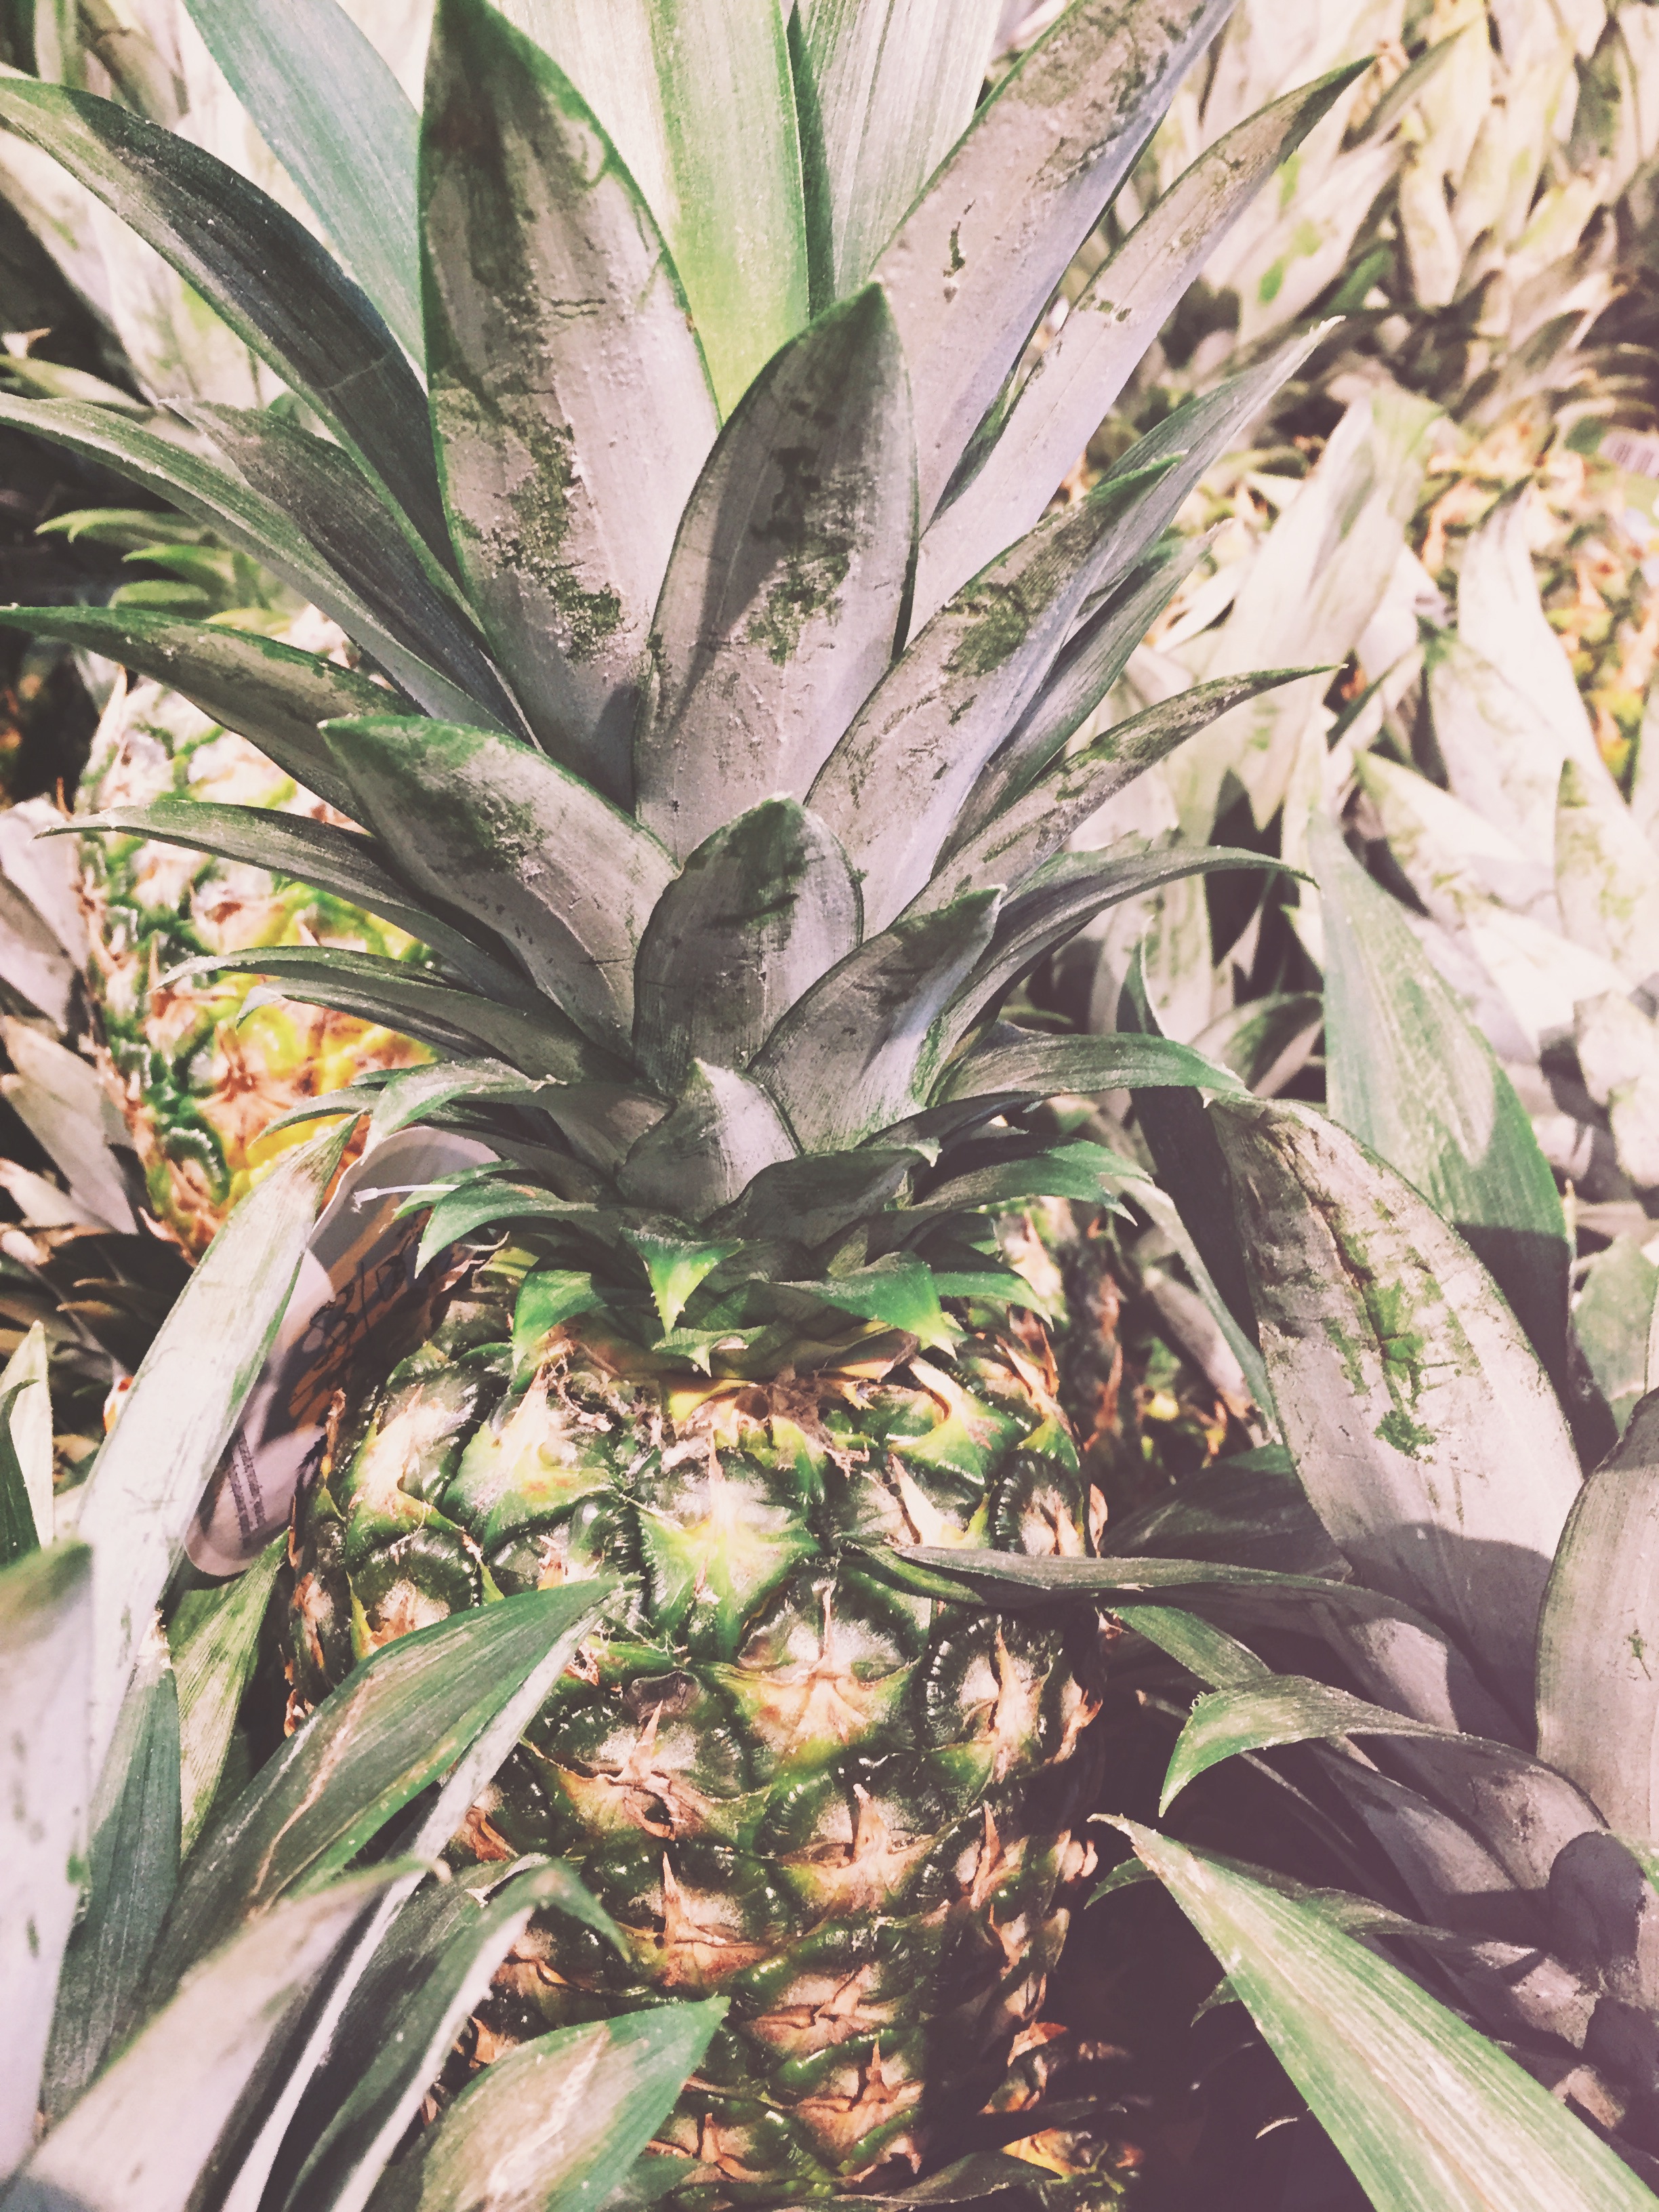
plant, fruit, flower, food, produce, botany, flora, pineapple, agave, flowering plant, bromeliaceae, land plant, arecales, agave azul